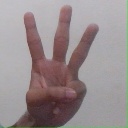
अक्षर: व